Gharana Donga

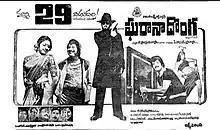

Gharana Donga is a 1980 Indian Telugu-language action film directed by Kovelamudi Raghavendra Rao and produced by T. Trivikrama Rao for Vijaya Lakshmi Art Pictures. A remake of the 1977 film Bengali film "Nidhiram Sardar", it stars Krishna, Sridevi, Rao Gopal Rao, and Mohan Babu in lead roles. K. Chakravarthy scored and composed the film's soundtrack.